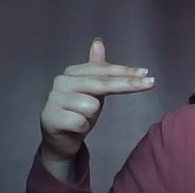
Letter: ghain